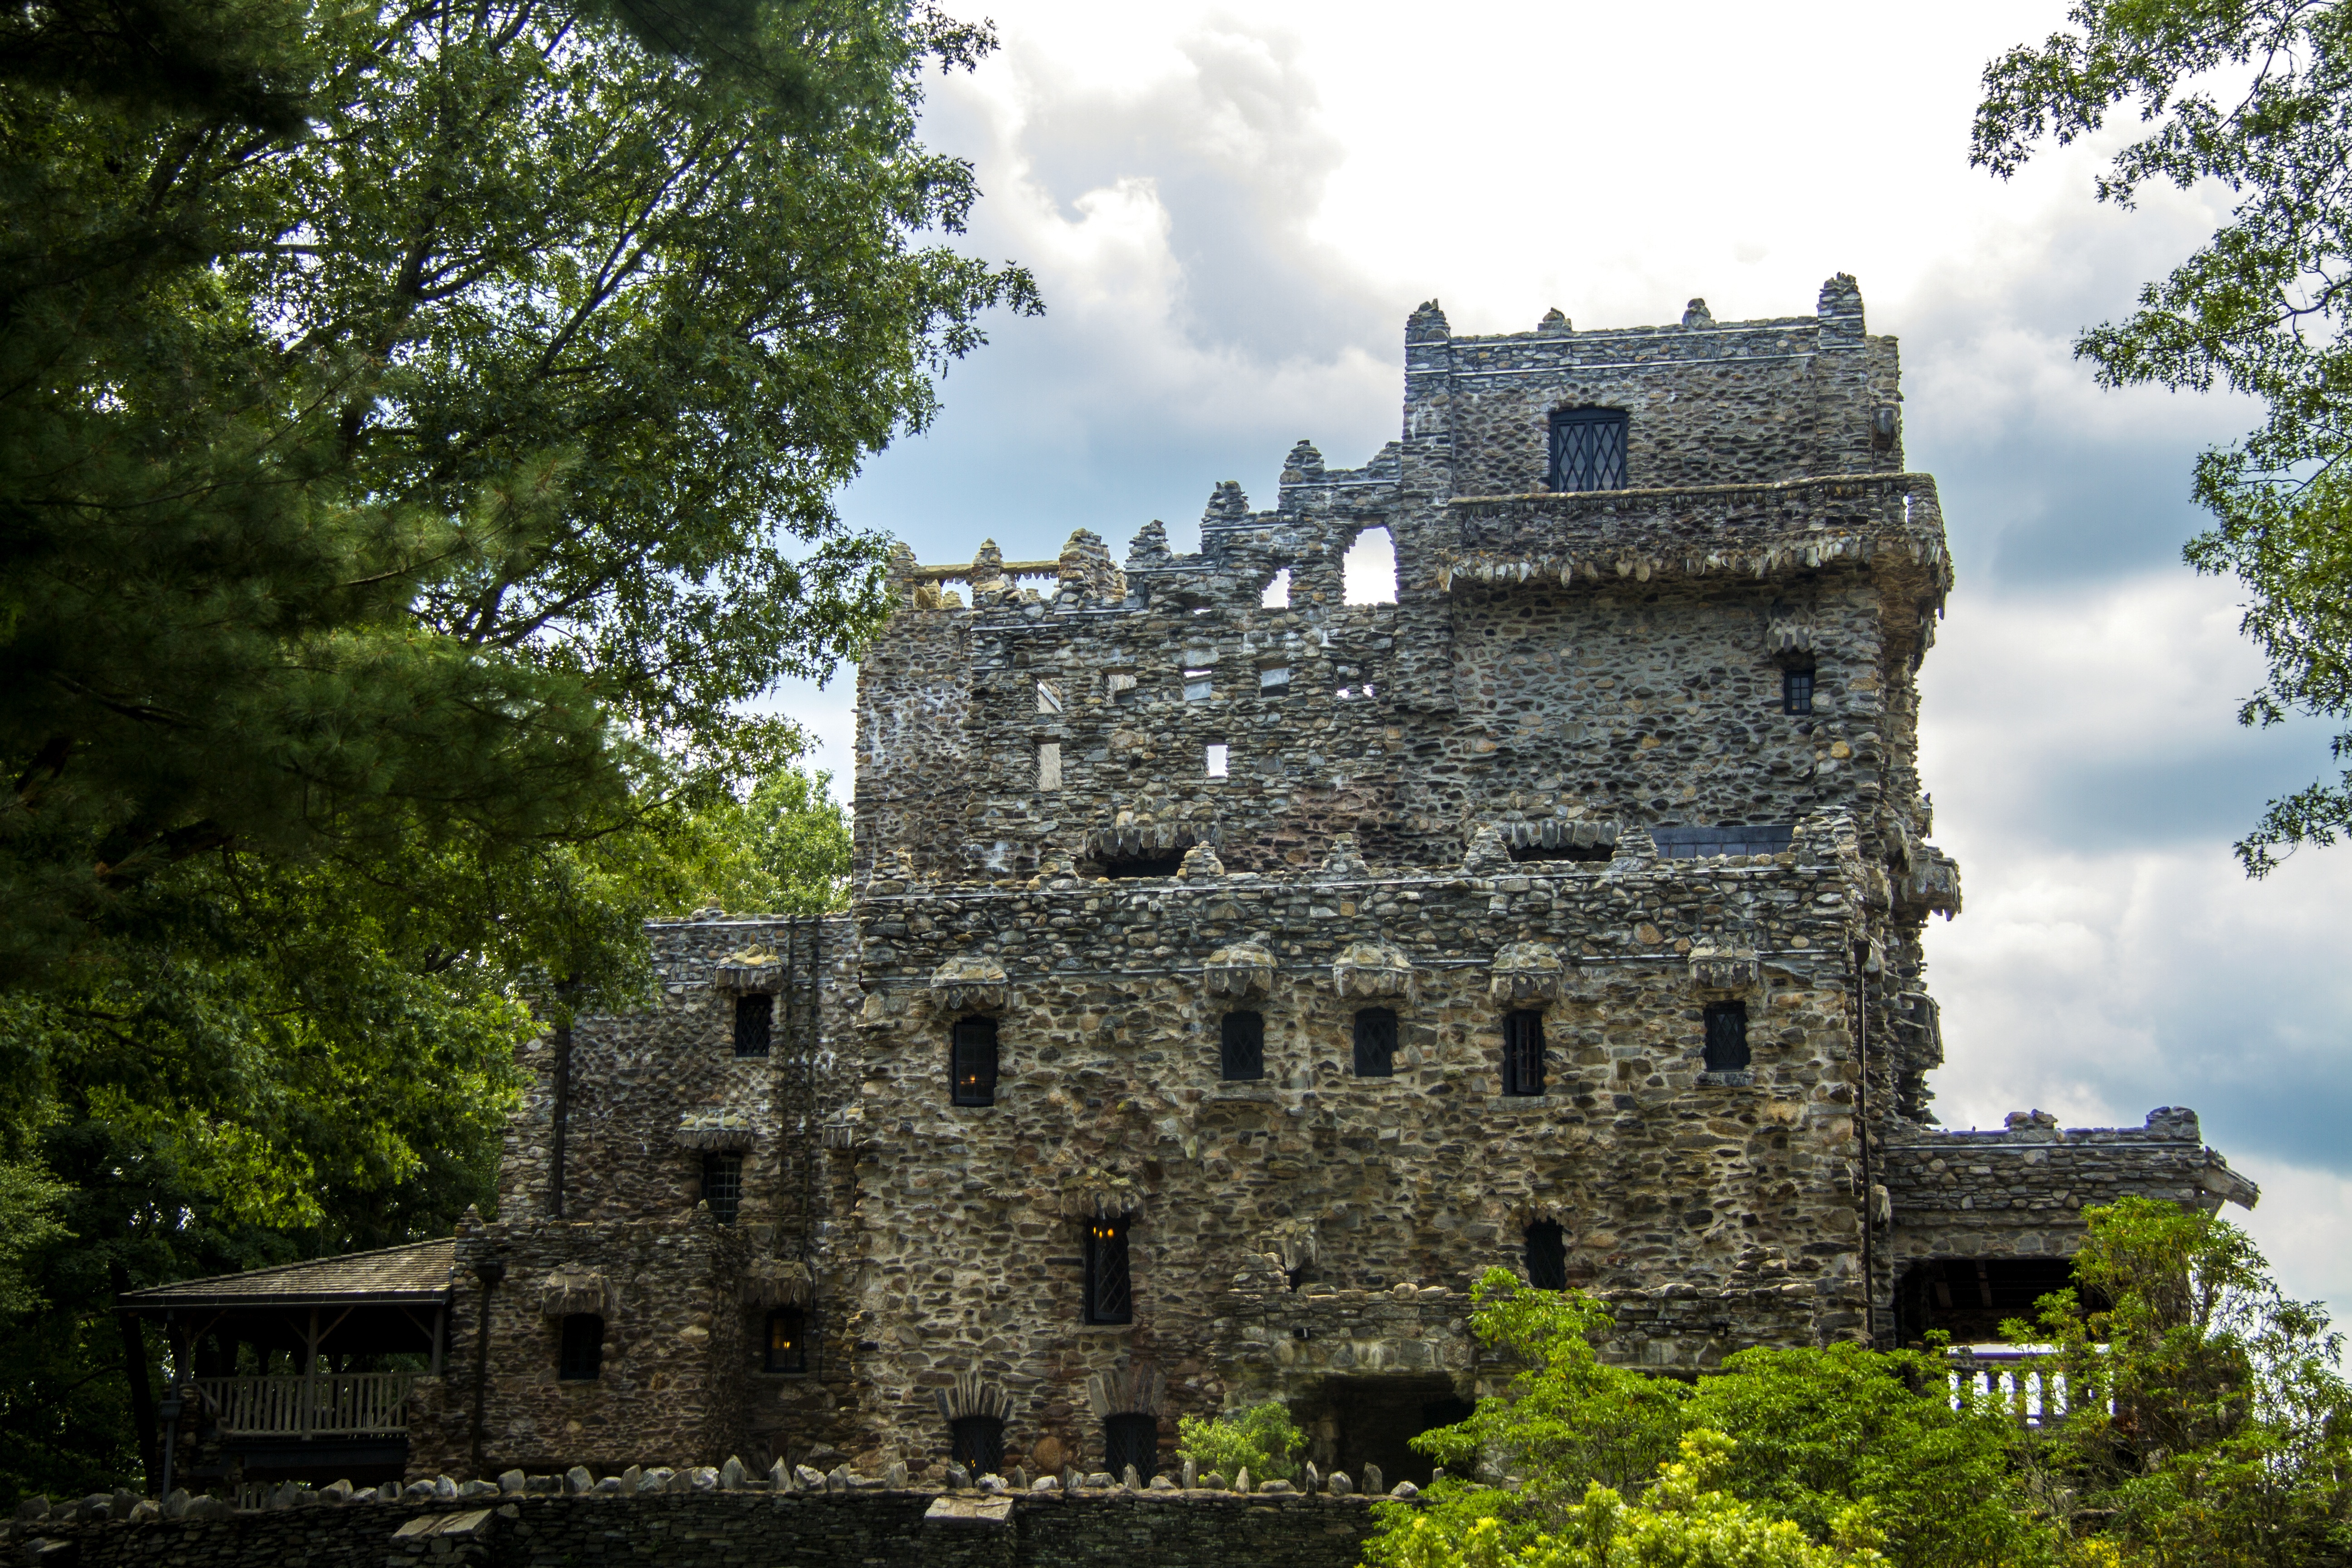
rock, architecture, mansion, hill, building, chateau, palace, old, spooky, home, stone, rustic, park, castle, ancient, historic, fortification, dwelling, woods, outside, medieval, scary, fortress, ruins, monastery, estate, moat, stately home, william, archaeological site, connecticut, historic site, gillette castle, sherlock, holmes, sherlock holmes, ancient history